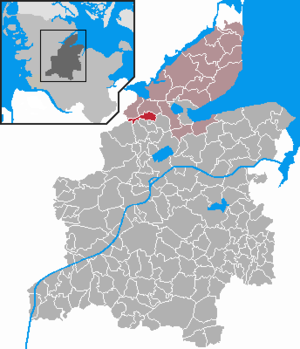
Hummelfeld est une municipalité allemande située dans le land du Schleswig-Holstein et dans l'arrondissement de Rendsburg-Eckernförde. En 2015, sa population est de 296 habitants.